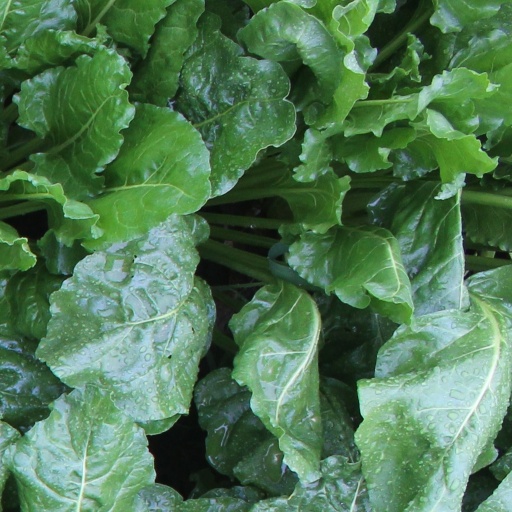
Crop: sugar beet